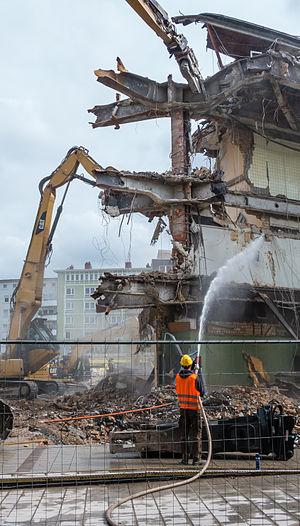
Dans le domaine du BTP et des déchets, la déconstruction désigne une destruction sélective et réfléchie d’éléments bâtis, en vue d’en recycler ou réutiliser tout ou partie des matériaux.